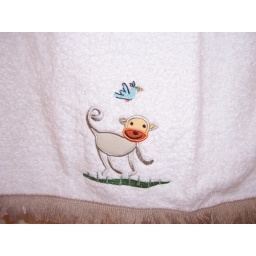
alex's monkey towel in his bathroom